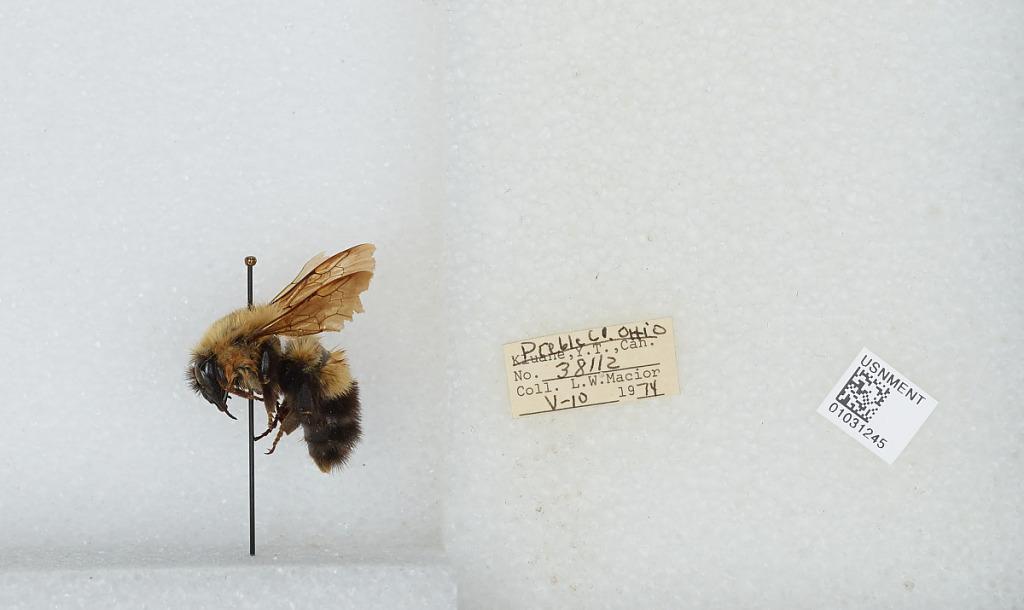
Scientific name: Bombus (Pyrobombus) perplexus Cresson
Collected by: L. Macior
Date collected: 1974-5-10
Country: United States
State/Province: Ohio
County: Preble
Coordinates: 39.7778, -84.6897